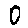
Label: 0